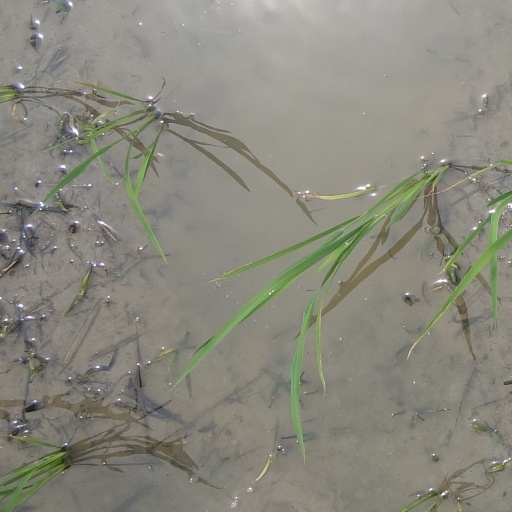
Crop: rice